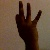
The image shows a hand gesture representing the number 9 in Indian Sign Language.